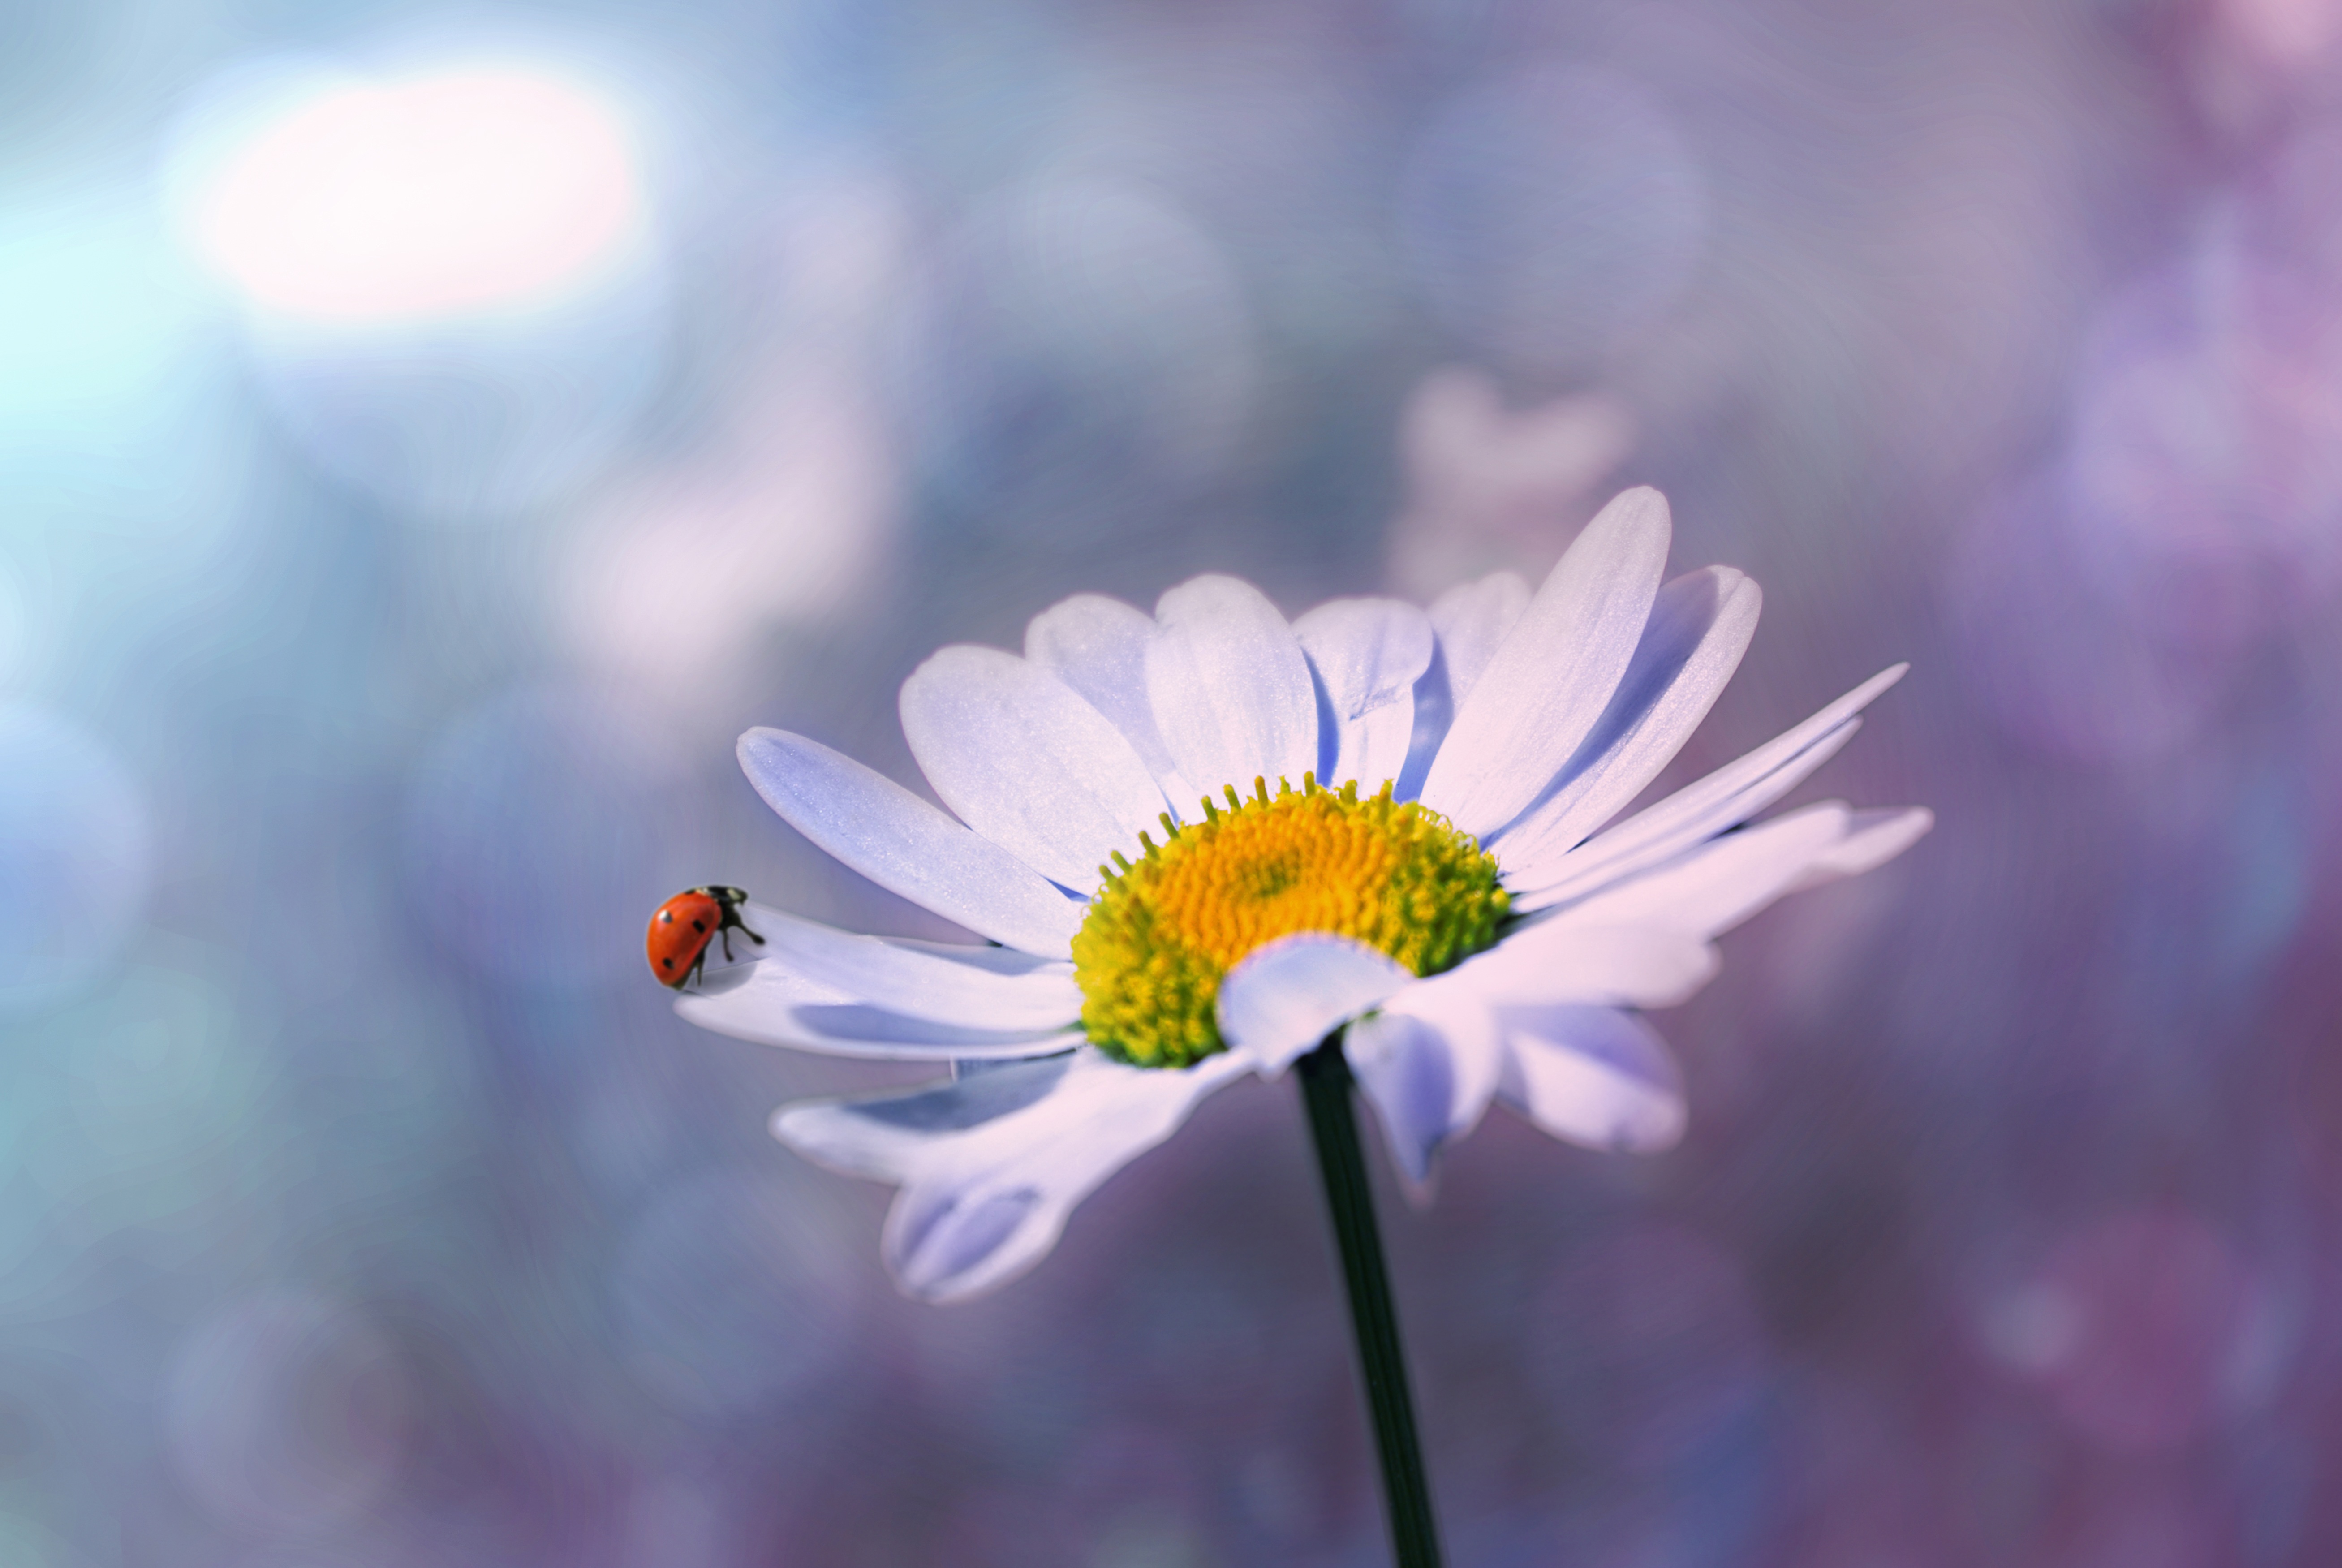
nature, blossom, plant, sky, flower, petal, bloom, animal, daisy, pollen, insect, ladybug, garden, flora, white flower, wildflower, close up, composing, marguerite, macro photography, photo montage, flowering plant, meadow margerite, daisy family, oxeye daisy, plant stem, computer wallpaper, land plant, garden cosmos